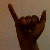
The image shows a hand gesture representing the letter 'Y' in Indian Sign Language.